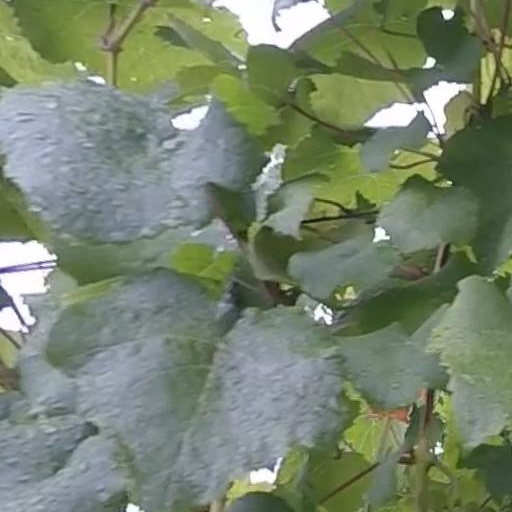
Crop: grape